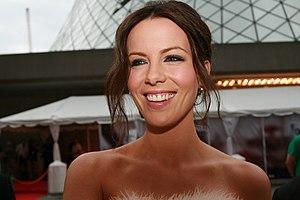
Fragments est un film américain réalisé par Rowan Woods et sorti en 2009.
Le Prix du silence ou Rien que la vérité au Québec est un film américain réalisé par Rod Lurie, sorti en 2008 aux États-Unis.
Whiteout, ou Whiteout: Enfer blanc au Québec, est un film américano-franco-canadien réalisé par Dominic Sena, sorti en 2009. Il est adapté de la mini-série de comics éponyme écrite par Greg Rucka et dessinée par Steve Lieber.